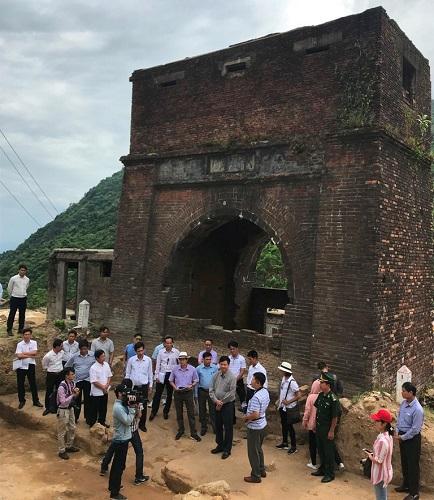
những người đang đứng trước khu di tích lịch sử chủ yếu có giới tính nam